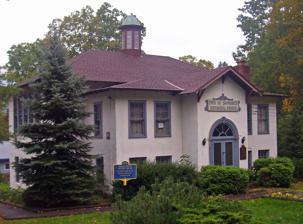
Building: District School No. 14
Country: United States of America
Year built: 1925
United States historic place District School No. 14 U.S. National Register of Historic Places U.S. Historic district Contributing property West elevation and north profile, 2008 Location Academy St., south of the junction with Birch Cr. Rd., Pine Hill , NY Nearest city Kingston Coordinates 42°8′5″N 74°28′45″W / 42.13472°N 74.47917°W / 42.13472; -74.47917 Built 1925 Architectural style Colonial Revival , American Craftsman NRHP reference No. 97000111 Added to NRHP February 21, 1997 The former District School No. 14 building is located on Academy Street in Pine Hill , New York, United States. It is a concrete-sided frame building erected in the mid-1920s. It replaced an 1880s school on the site that had burned down. Architecturally it combines the Colonial Revival and American Craftsman styles , both popular at the time it was built. Its interior layout also reflects changes in school building standards issued by New York's Education Department in 1910 that ended the one-room schoolhouse era in rural areas such as that section of the Catskills . Classes were held there until 1960, when all the small local school districts in that area of western Ulster County were centralized. Afterwards it went through a variety of commercial reuses. Later it was transferred to the Town of Shandaken , which has converted it into the local historical museum known as the Town of Shandaken Historical Museum . In 1997 the building was listed on the National Register of Historic Places .  It is located in the Pine Hill Historic District . Building The school is located on the east side of Academy Street a short distance south of state highway NY 28 . The ground slopes down to the east. The neighborhood is mostly residential, with homes on lots with mature tree cover. A short distance to the southeast is the Morton Memorial Library and Elm Street Stone Arch Bridge , both also listed on the Register. The building itself is a five-by-three- bay two-story structure on a raised concrete foundation . It is faced in flat boards covered in stucco and wire lath . The peaked roof is covered in asphalt shingles and pierced by a small octagonal belfry . On the west (front) facade is a full-width projection a single bay deep, with a gabled central entrance bay projecting from it. Its roof has broad eaves supported by knee brackets . The rear has a projecting entrance at ground level, where the slope exposes the entire basement. The main entrance's glazed double doors are framed in a Colonial Revival surround topped by a round-arched Palladian -style light. They open into an entrance vestibule with stairs leading to both the basement and upper story. The former, a gymnasium / auditorium , remains intact. In the latter, classroom walls have been removed to create an open space more in keeping with the building's current use. Flooring throughout the interior is the original maple tongue and groove planking. The walls and 12-foot (4 m) ceilings also retain their original plaster on lath . History What was known at the time as the District 10 school had been on the Academy Street site since 1884, when a local resident, Richard Hill, deeded the land to the district for that purpose. That building was located on the southeast corner of the site, just east of the present building. In the early 1920s, it burned down. The community decided to rebuild on the site. The new school would be known as the District 14 school due to administrative changes to the area's districting. A new building was authorized in 1924. Thomas Storey, a builder from nearby Arkville , was hired for the job. He finished it in May 1925, at a cost of $23,000 ($400,000 in contemporary dollars ), $3,000 over the amount originally budgeted and five months after his original expected date of completion. Classes were held in the building starting that September. Its design combines two then-popular architectural styles. The hipped roof , belfry and entrance are hallmarks of the Colonial Revival style, while the brackets, exposed rafters, six-over-one sash windows and stucco finish are associated with the American Craftsman movement. The building's design was also affected by new standards the state put out in 1910 for school buildings. These led many rural communities to abandon traditional one-room schoolhouses in favor of slightly larger multi-purpose buildings with several rooms that could be used for different educational purposes. They were meant to use natural lighting as much as possible, hence the high ceilings. The exterior stucco finish and interior plaster also met a new state requirement that frame structures be enclosed in incombustible material, adopted in the wake of the 1908 Collinwood school fire near Cleveland , which killed 175, most of them students. The school stayed in use until 1960, when the small rural districts in the area were consolidated into what is today the Onteora Central School District . Four years later, the district transferred it to the then- village of Pine Hill, which used it for a while as a youth center. Later it would be used privately, serving as a coat manufacturing center and furniture repair shop. For those purposes, the walls upstairs were removed. In 1985, when Pine Hill's residents voted to dissolve the village, title reverted to the Town of Shandaken , which eventually allowed its historical society to move in and start the museum which continues in operation. It has exhibits on all 12 of the hamlets in the town, a recreated schoolroom, and antiques . See also National Register of Historic Places listings in Ulster County, New York References